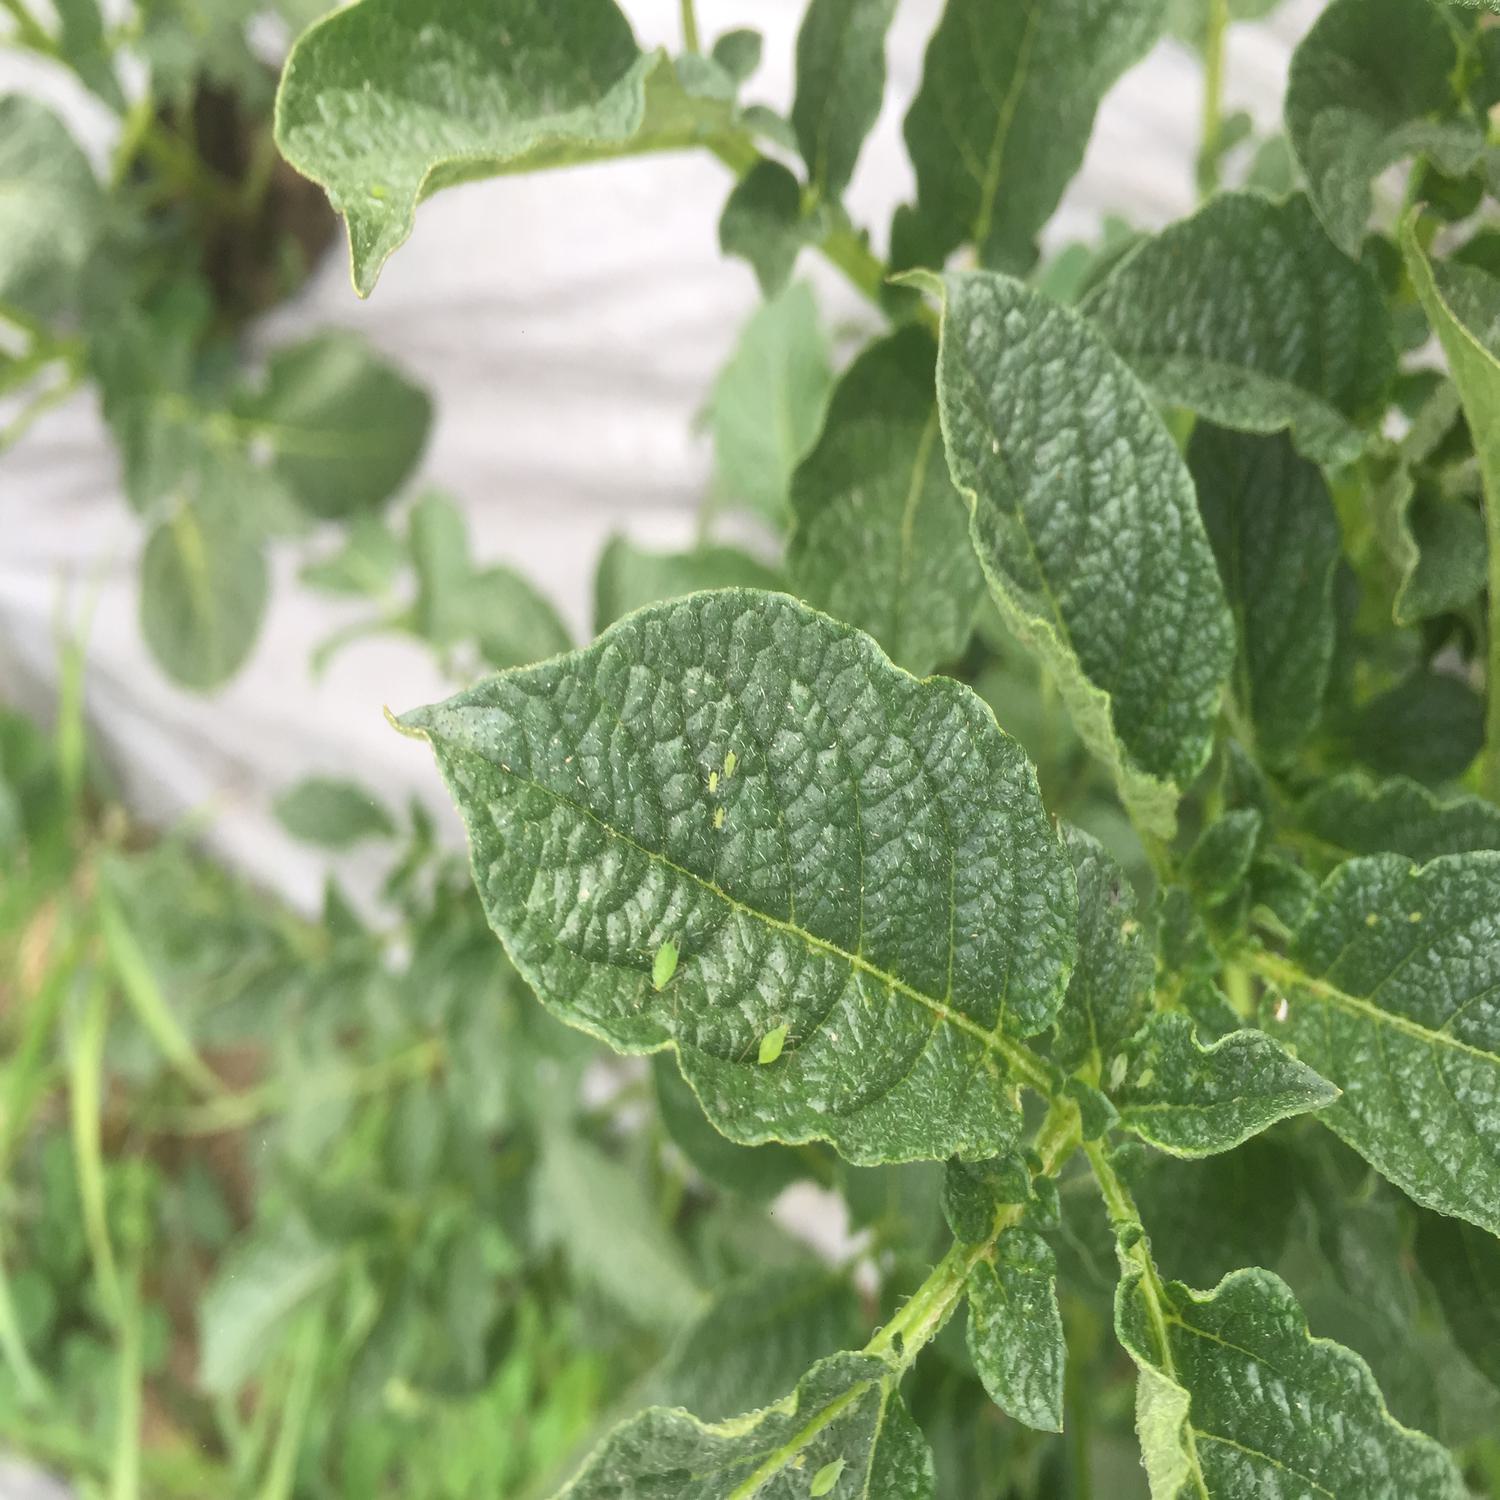
Label: Virus